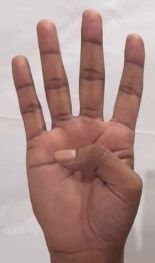
ASL sign: 4